Into the Abyss (book)

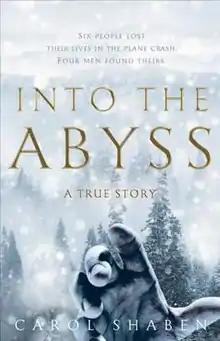
First edition cover of Canadian release

Into the Abyss: How a Deadly Plane Crash Changed the Lives of a Pilot, a Politician, a Criminal and a Cop is a non-fiction book, written by the Canadian writer Carol Shaben, first published in September 2012 by Random House. The book's narrative chronicles the doomed flight of a Piper Navajo commuter plane, Wapiti Aviation Flight 402, and the plight of four survivors as they endured the remote wilderness of northern Alberta where the plane had crashed.